Raden Saleh

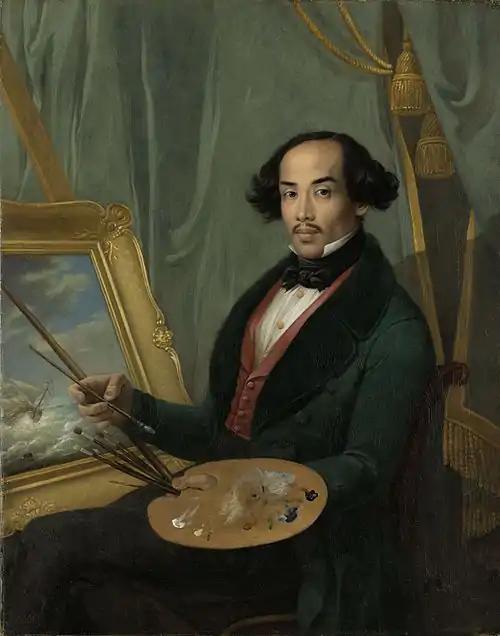
"Raden Saleh", c. 1840, credited to Friedrich Carl Albert Schreuel

Young Raden Saleh was first taught in Bogor by the Belgian artist A.J. Payen. Payen acknowledged the youth's talent, and persuaded the colonial government of the Netherlands to send Raden Saleh to the Netherlands to study art. He arrived in Europe in 1829 and began to study under Cornelis Kruseman and Andreas Schelfhout.